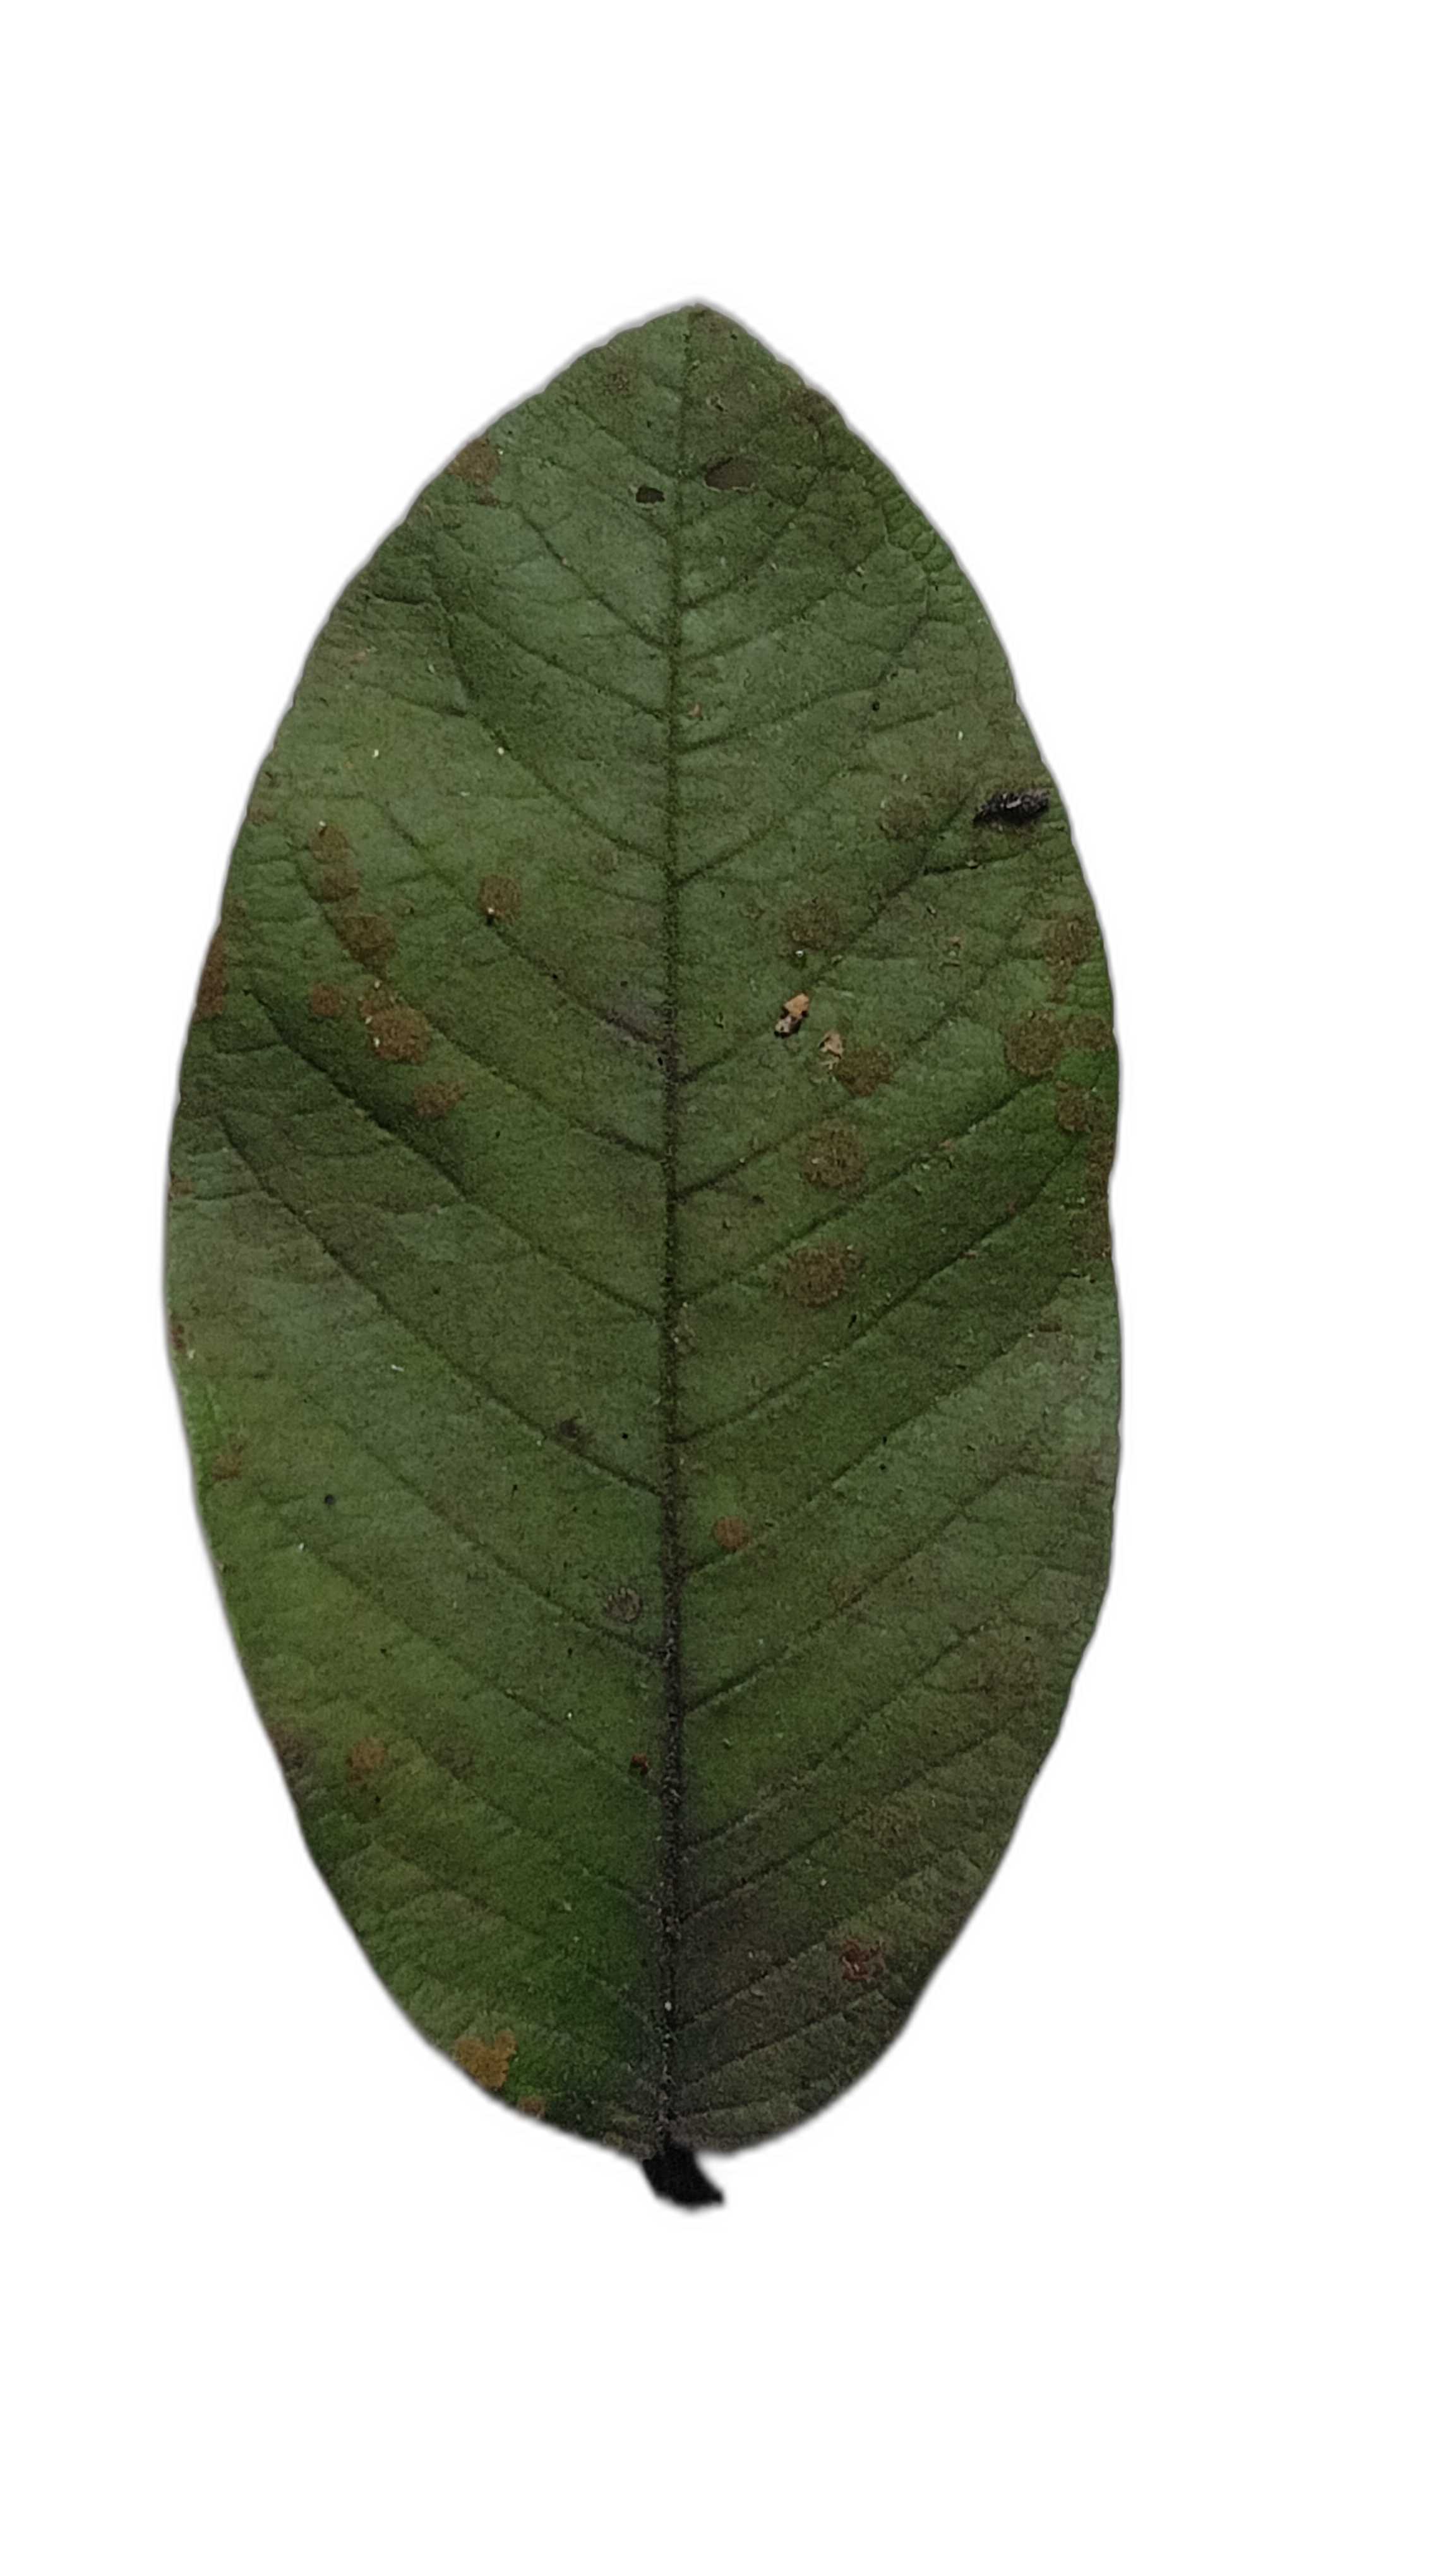
Plant part: leaf
Disease: Anthracnose